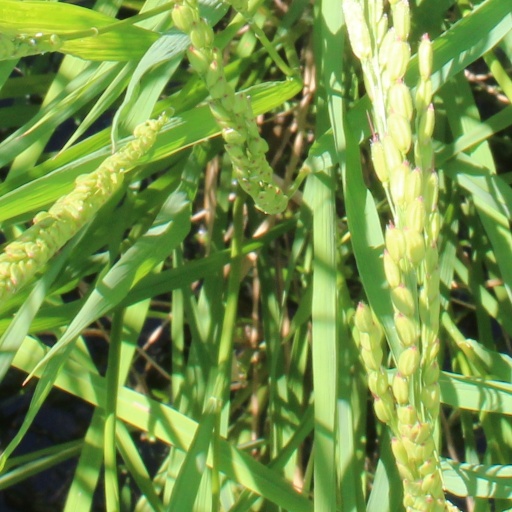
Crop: rice